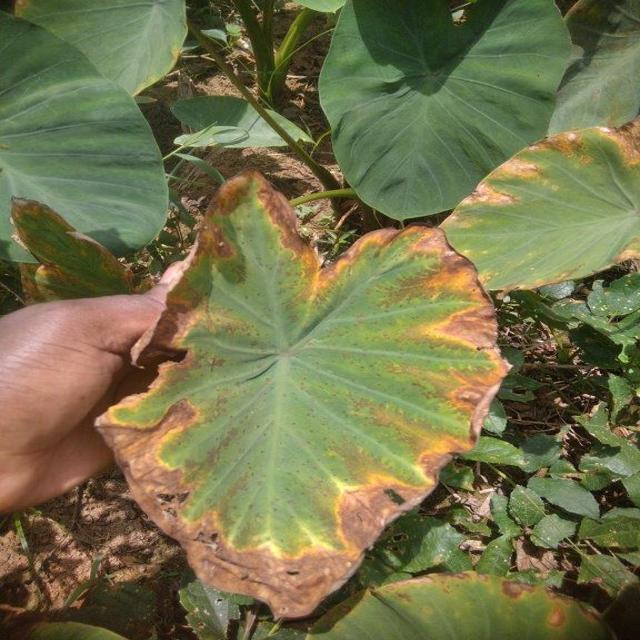
Label: Mid_Blight